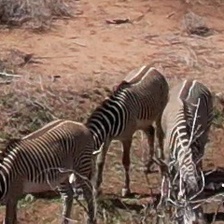
Pose orientation: front-left